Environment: real
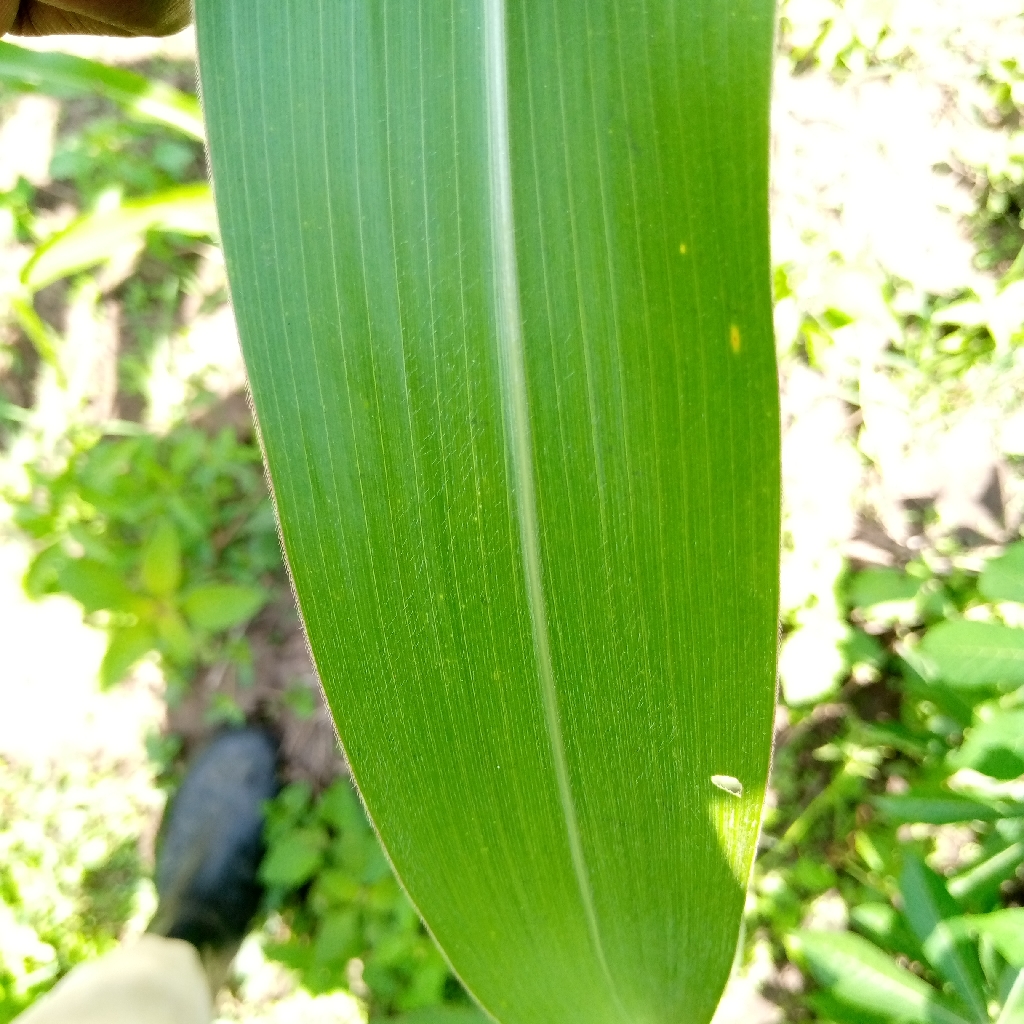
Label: healthy